Primitive markings

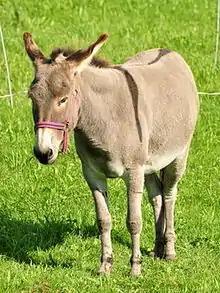
Transverse shoulder stripes are common on asses.

The shoulder stripe is a transverse or "vertical" marking that usually crosses the withers and extends down the shoulders. Donkeys are known for their distinct shoulder stripe, which, when combined with the dorsal stripe, is sometimes called a "cross". It is more marked in breeds closest to the wild African ancestors of the domestic donkey. Indistinct or poorly defined markings in these regions are often called neck or shoulder smudges, patches, or shadows. Especially large markings are called neck or shoulder capes. The kiang exhibits some shoulder smudging.